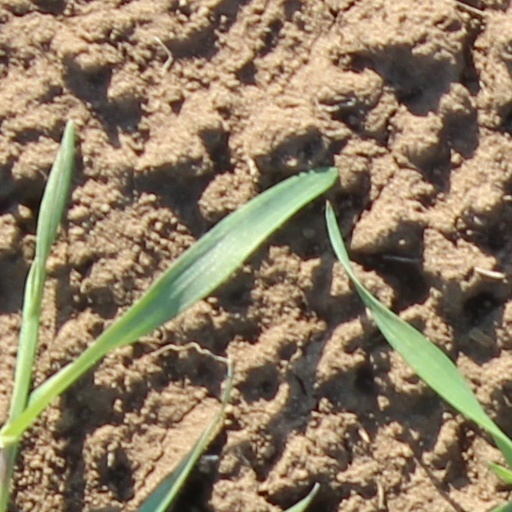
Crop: wheat